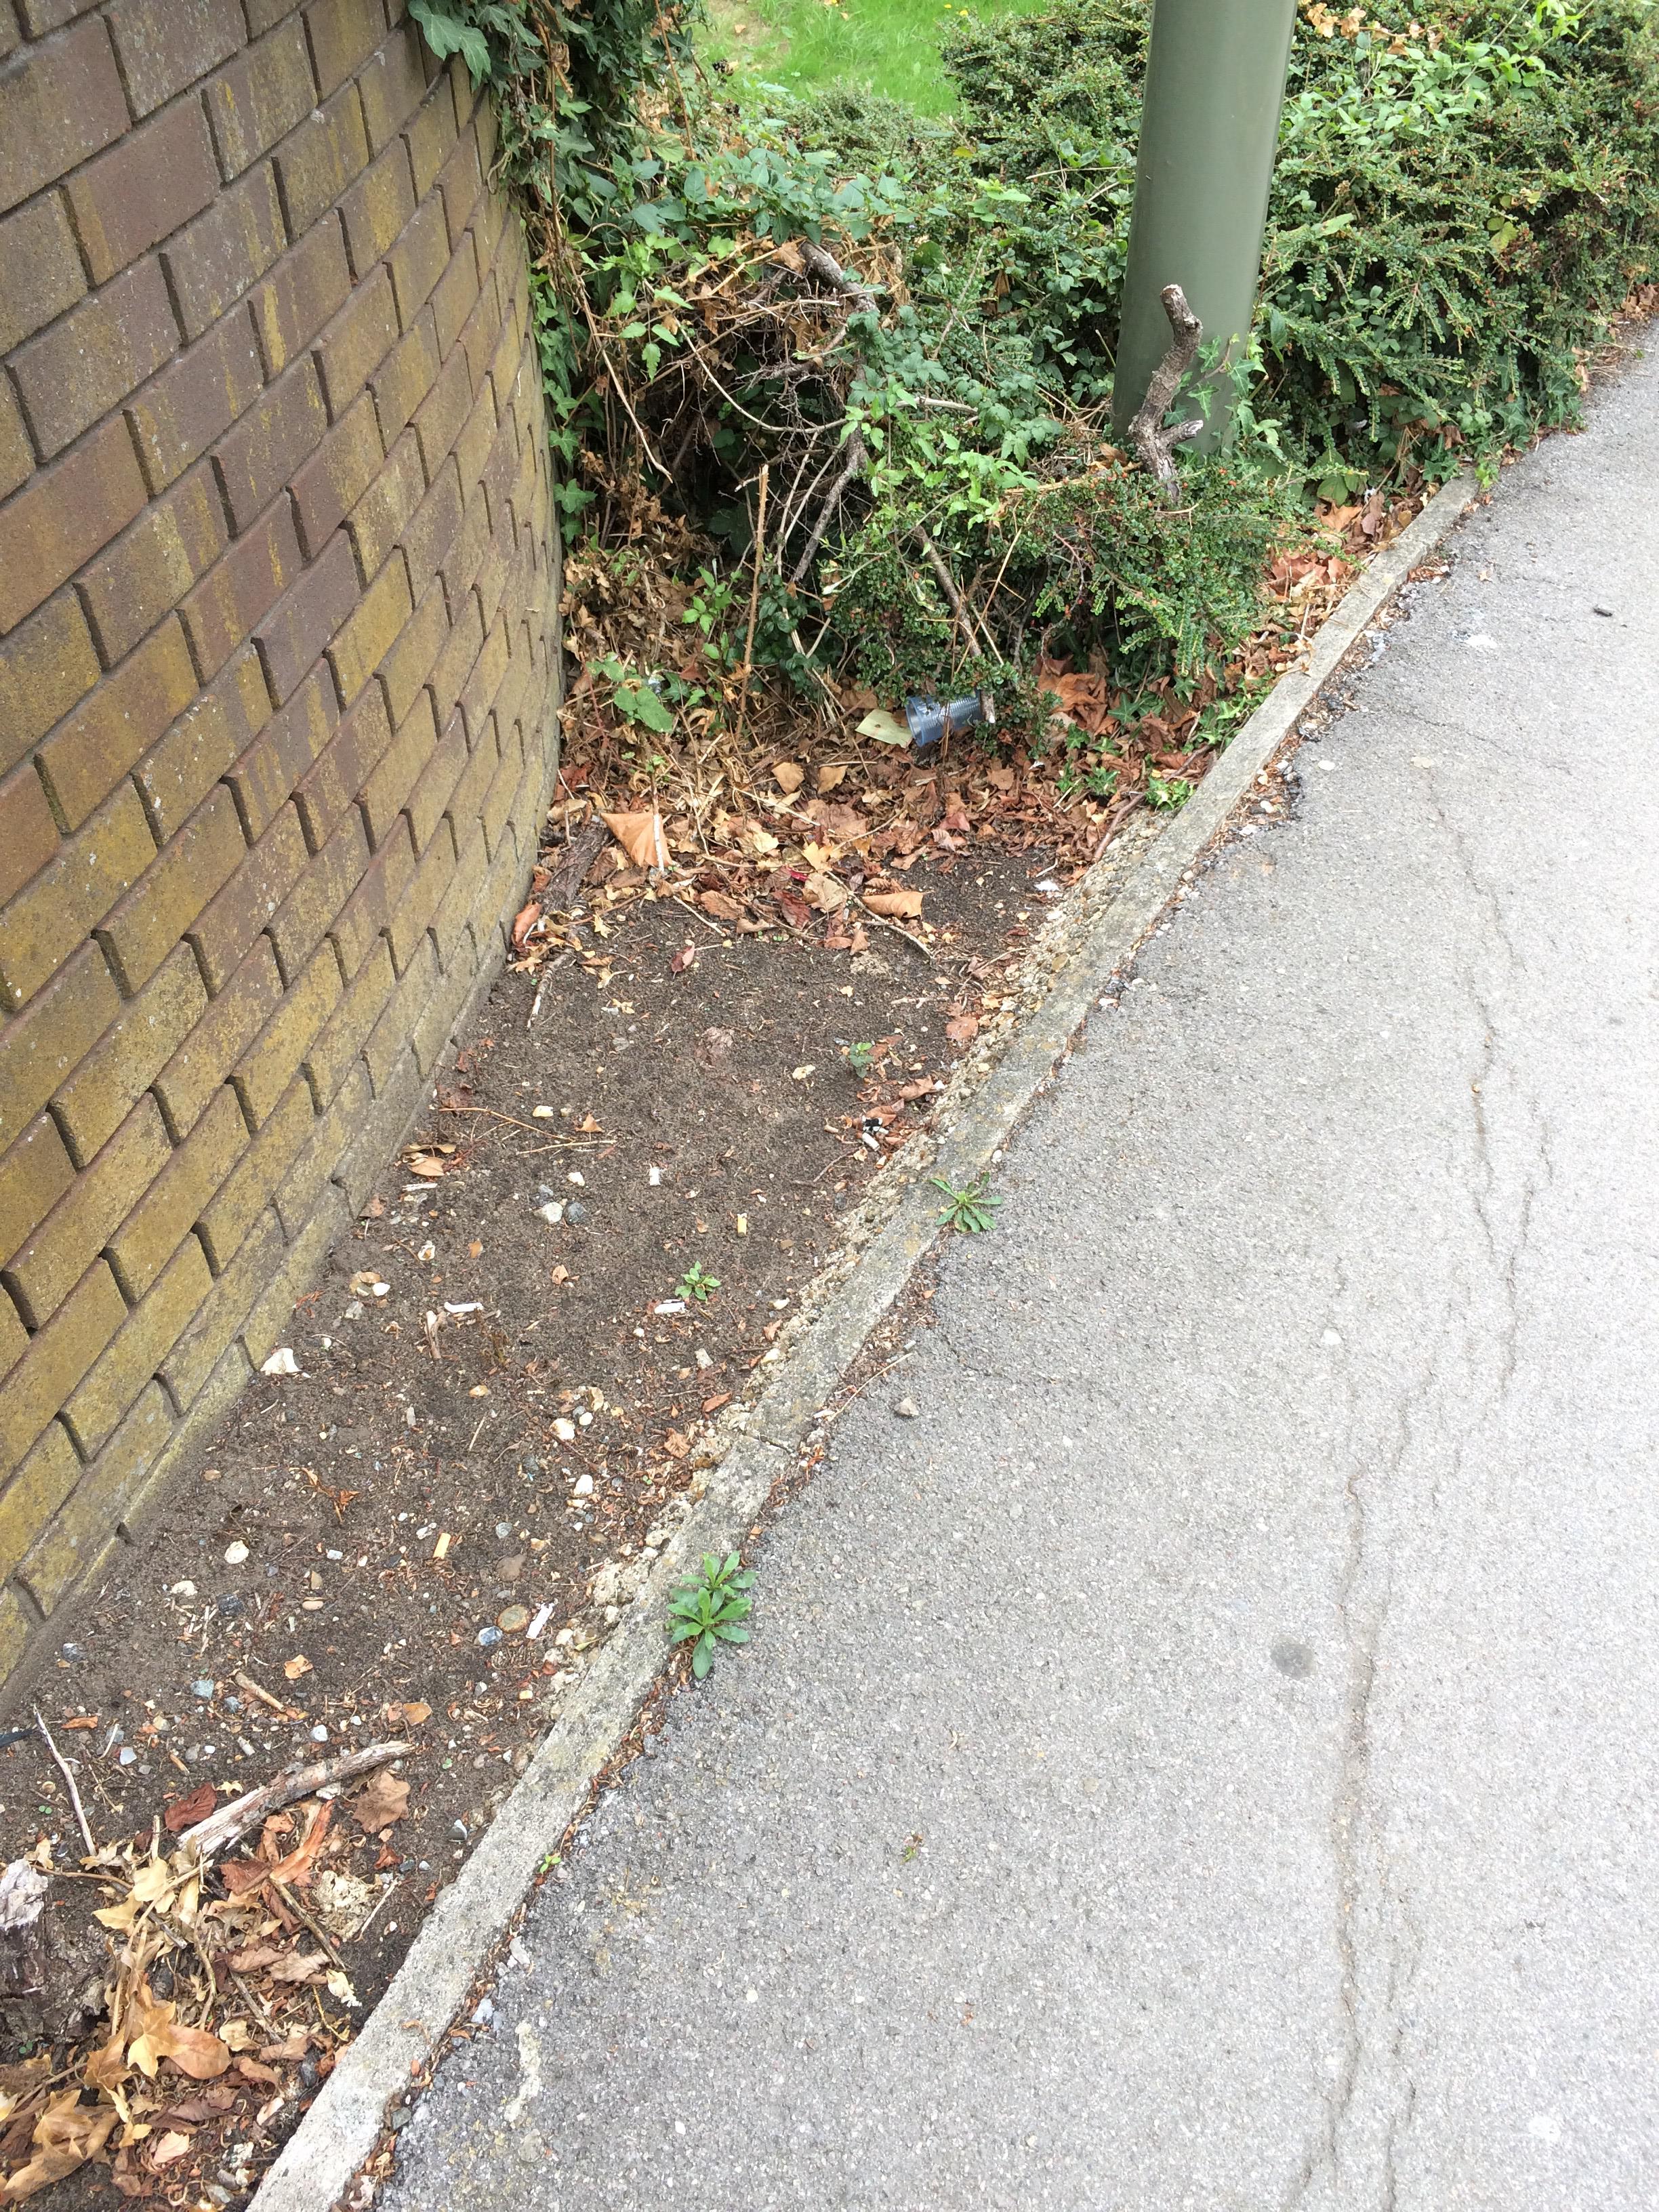
Object: Disposable plastic cup (Cup)